Psycho Armor Govarian

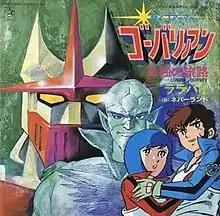
Front cover of the EP "Psycho Armor Govarian - Lonely Journey", King Records 1983

is a Japanese anime television series created by Go Nagai. It was produced by Knack Productions and TV Tokyo. The series was originally broadcast from to in Japan. Besides Japan, it was also broadcast in South Korea in 1988 by MBC where it was known as ' or '. It is also known as in Taiwan and in Hong Kong. The anime is considered a mix of "Genma Taisen", "Mazinger" and "Gundam".